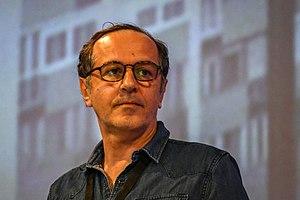
Merab Ninidze est un acteur géorgien, né le 3 novembre 1965 à Tbilissi.
Luna Papa est un film réalisé par le cinéaste tadjik Bakhtiar Khudojnazarov, sorti en 1999. Il a été coproduit par des sociétés basées dans au moins sept pays différents : Allemagne, Autriche, France, Japon, Russie, Suisse et Tadjikistan. Malgré un financement majoritairement européen et la faible participation de sociétés venant d'Asie centrale, le réalisateur considère que son film est avant tout « centre-asiatique ». Ce film peut d'ailleurs être considéré comme l'un des films d'Asie centrale les plus connus internationalement.